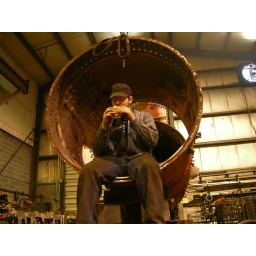
backshop employee at Strasburg eating a burger cooked on the boiler plate while sitting in the end of RGS'S boiler